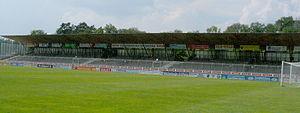
Le stade Gazi-Stadion auf der Waldau est un stade de football de la ville de Stuttgart, situé dans le quartier de Degerloch. Il se trouve à environ 200 m de la tour de télévision et peut contenir 11 544 spectateurs. Ce stade est utilisé par les équipes de foot Stuttgarter Kickers et VfB Stuttgart II ainsi que par l'équipe de football américain Scorpions de Stuttgart.